So This Is London (1930 film)

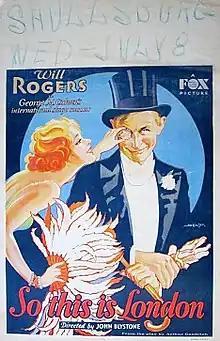
Window poster featuring Will Rogers

So This Is London is a 1930 American pre-Code comedy film directed by John G. Blystone and starring Will Rogers, Irene Rich, Frank Albertson and Lumsden Hare.